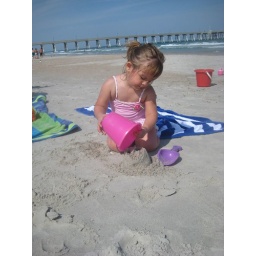
Very interested in the sand and building sand castles